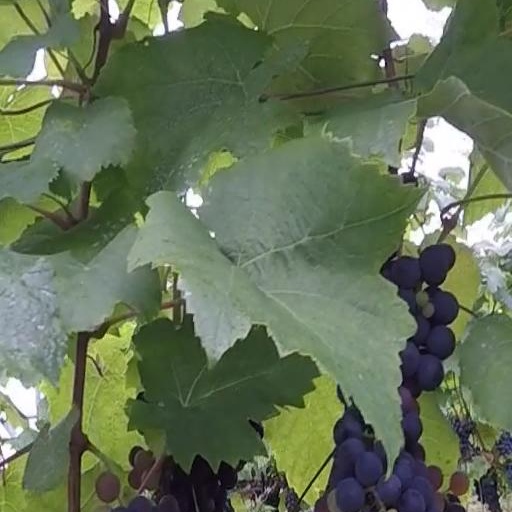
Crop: grape